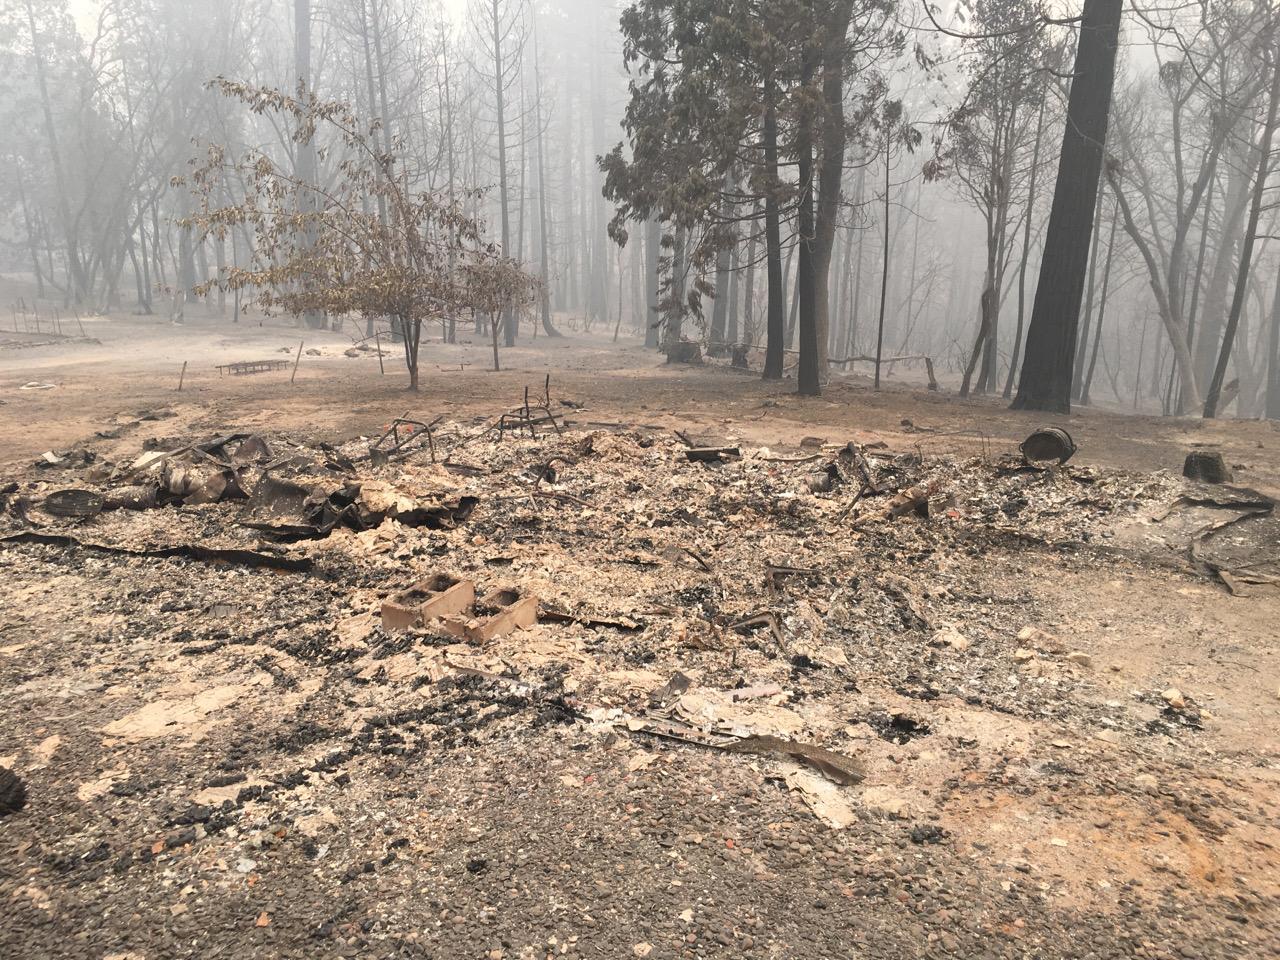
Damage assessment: destroyed